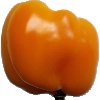
Label: Pepper Yellow 1